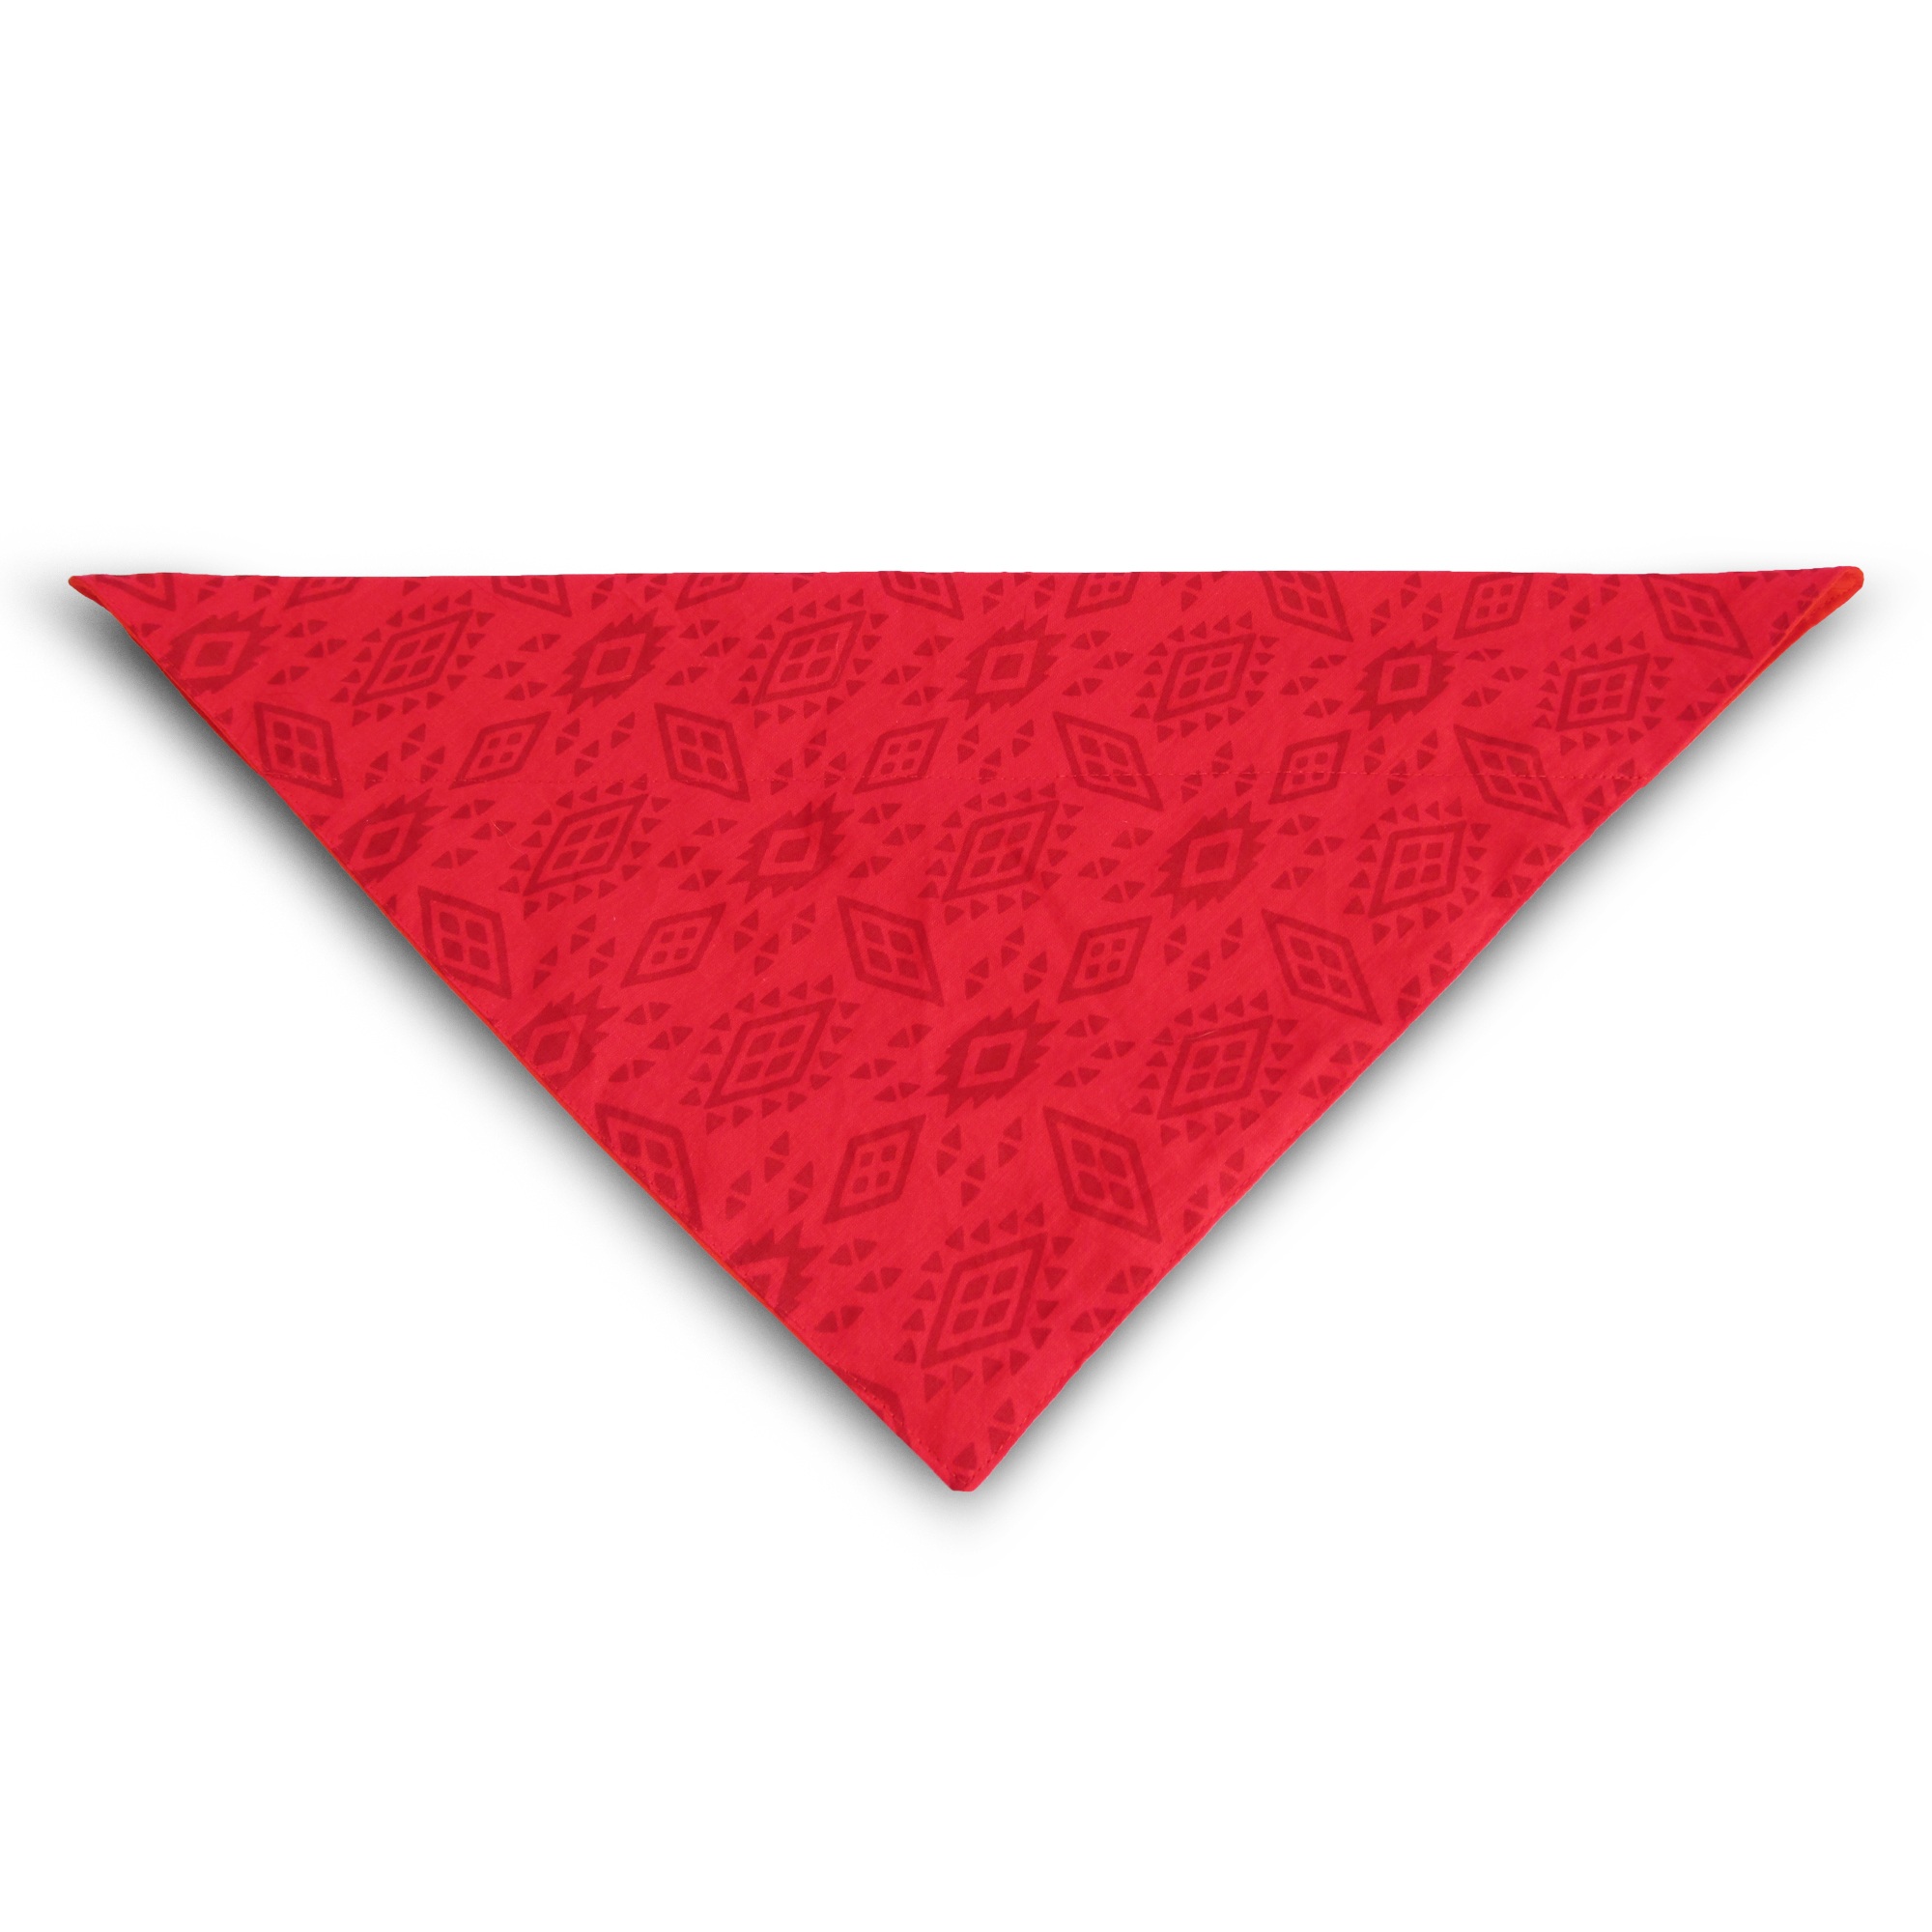
dog, cute, pet, pattern, red, material, textile, art, rectangle, accessories, magenta, shape, grooming, bandanas